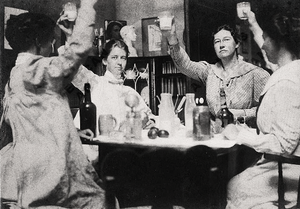
Violet Oakley est une artiste peintre et la première femme américaine à recevoir une commande publique pour une peinture murale. Dès le début du XXe siècle, elle est reconnue comme une pionnière de la décoration murale, domaine alors exclusivement réservé aux hommes. Elle excelle dans les peintures murales et les vitraux abordant des thèmes historiques ou inspirés de la littérature dans le style de la Renaissance. En 1905, elle devient la première femme à recevoir la médaille d'or de l'Académie des beaux-arts de Pennsylvanie.